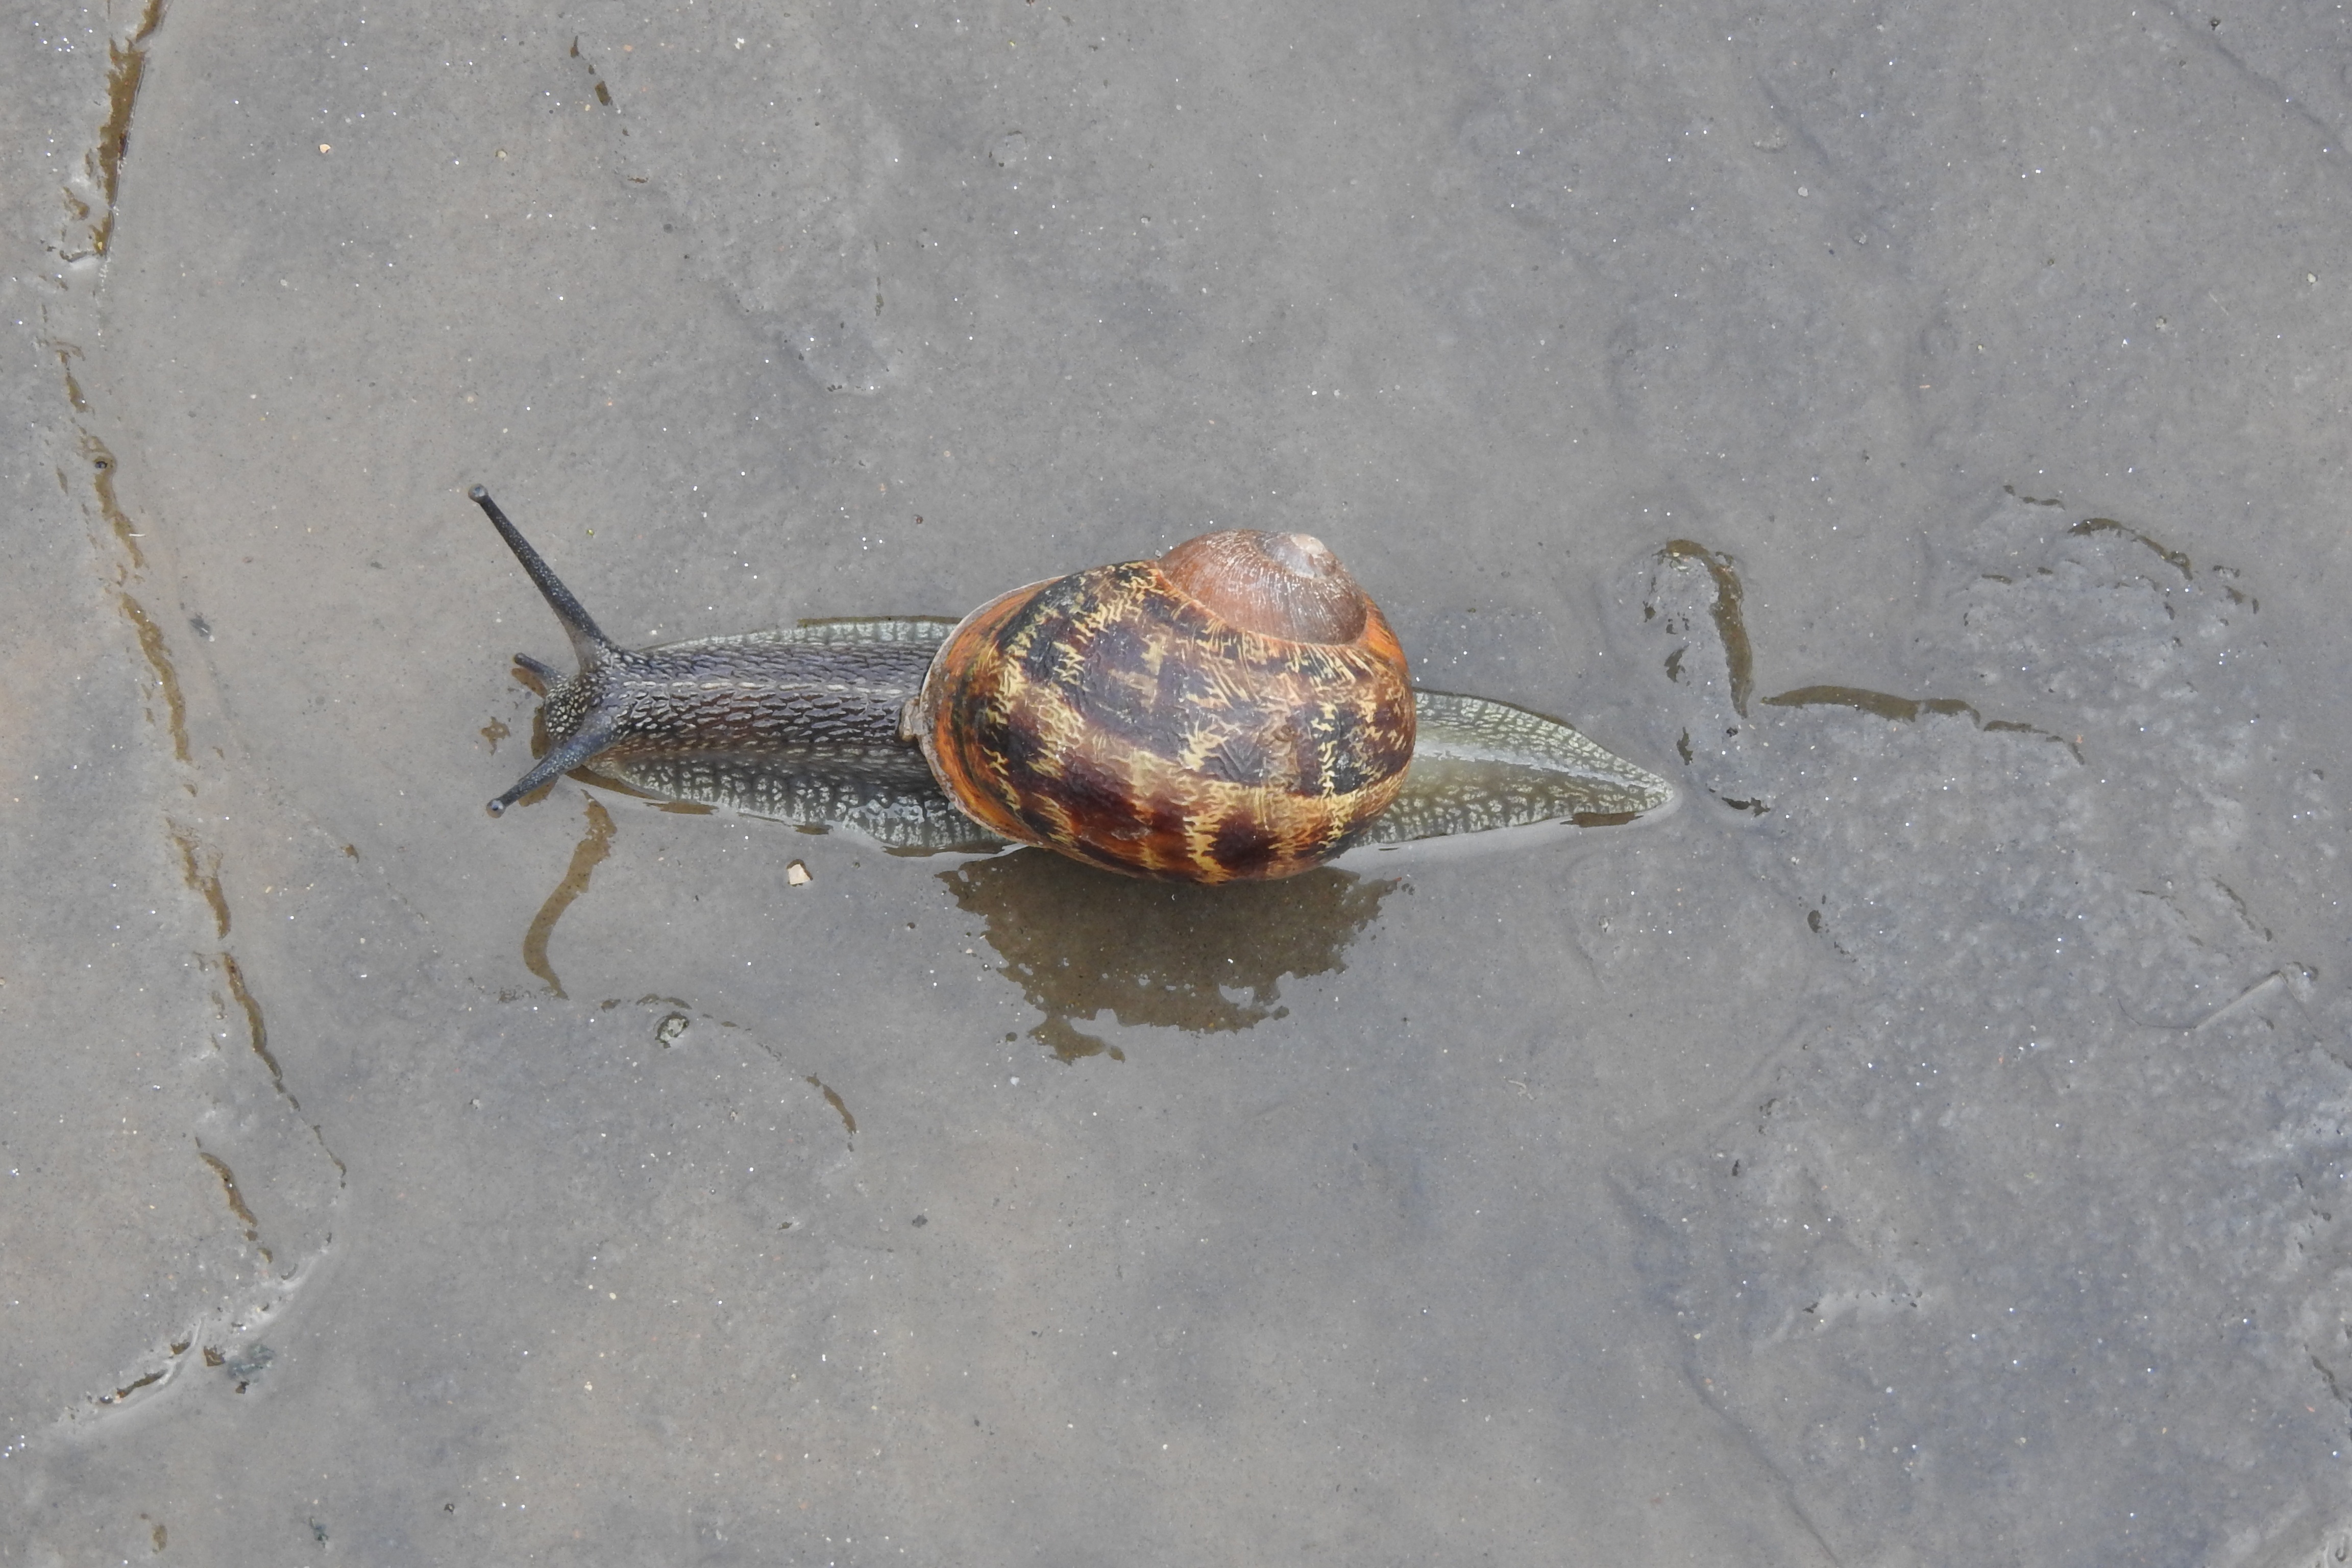
nature, wildlife, turtle, reptile, garden, fauna, invertebrate, snail, marine biology